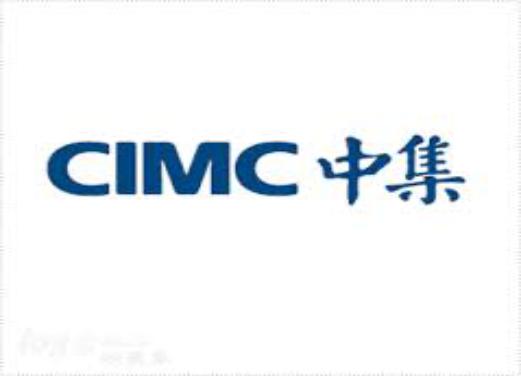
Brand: Cimc-2
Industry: Transportation